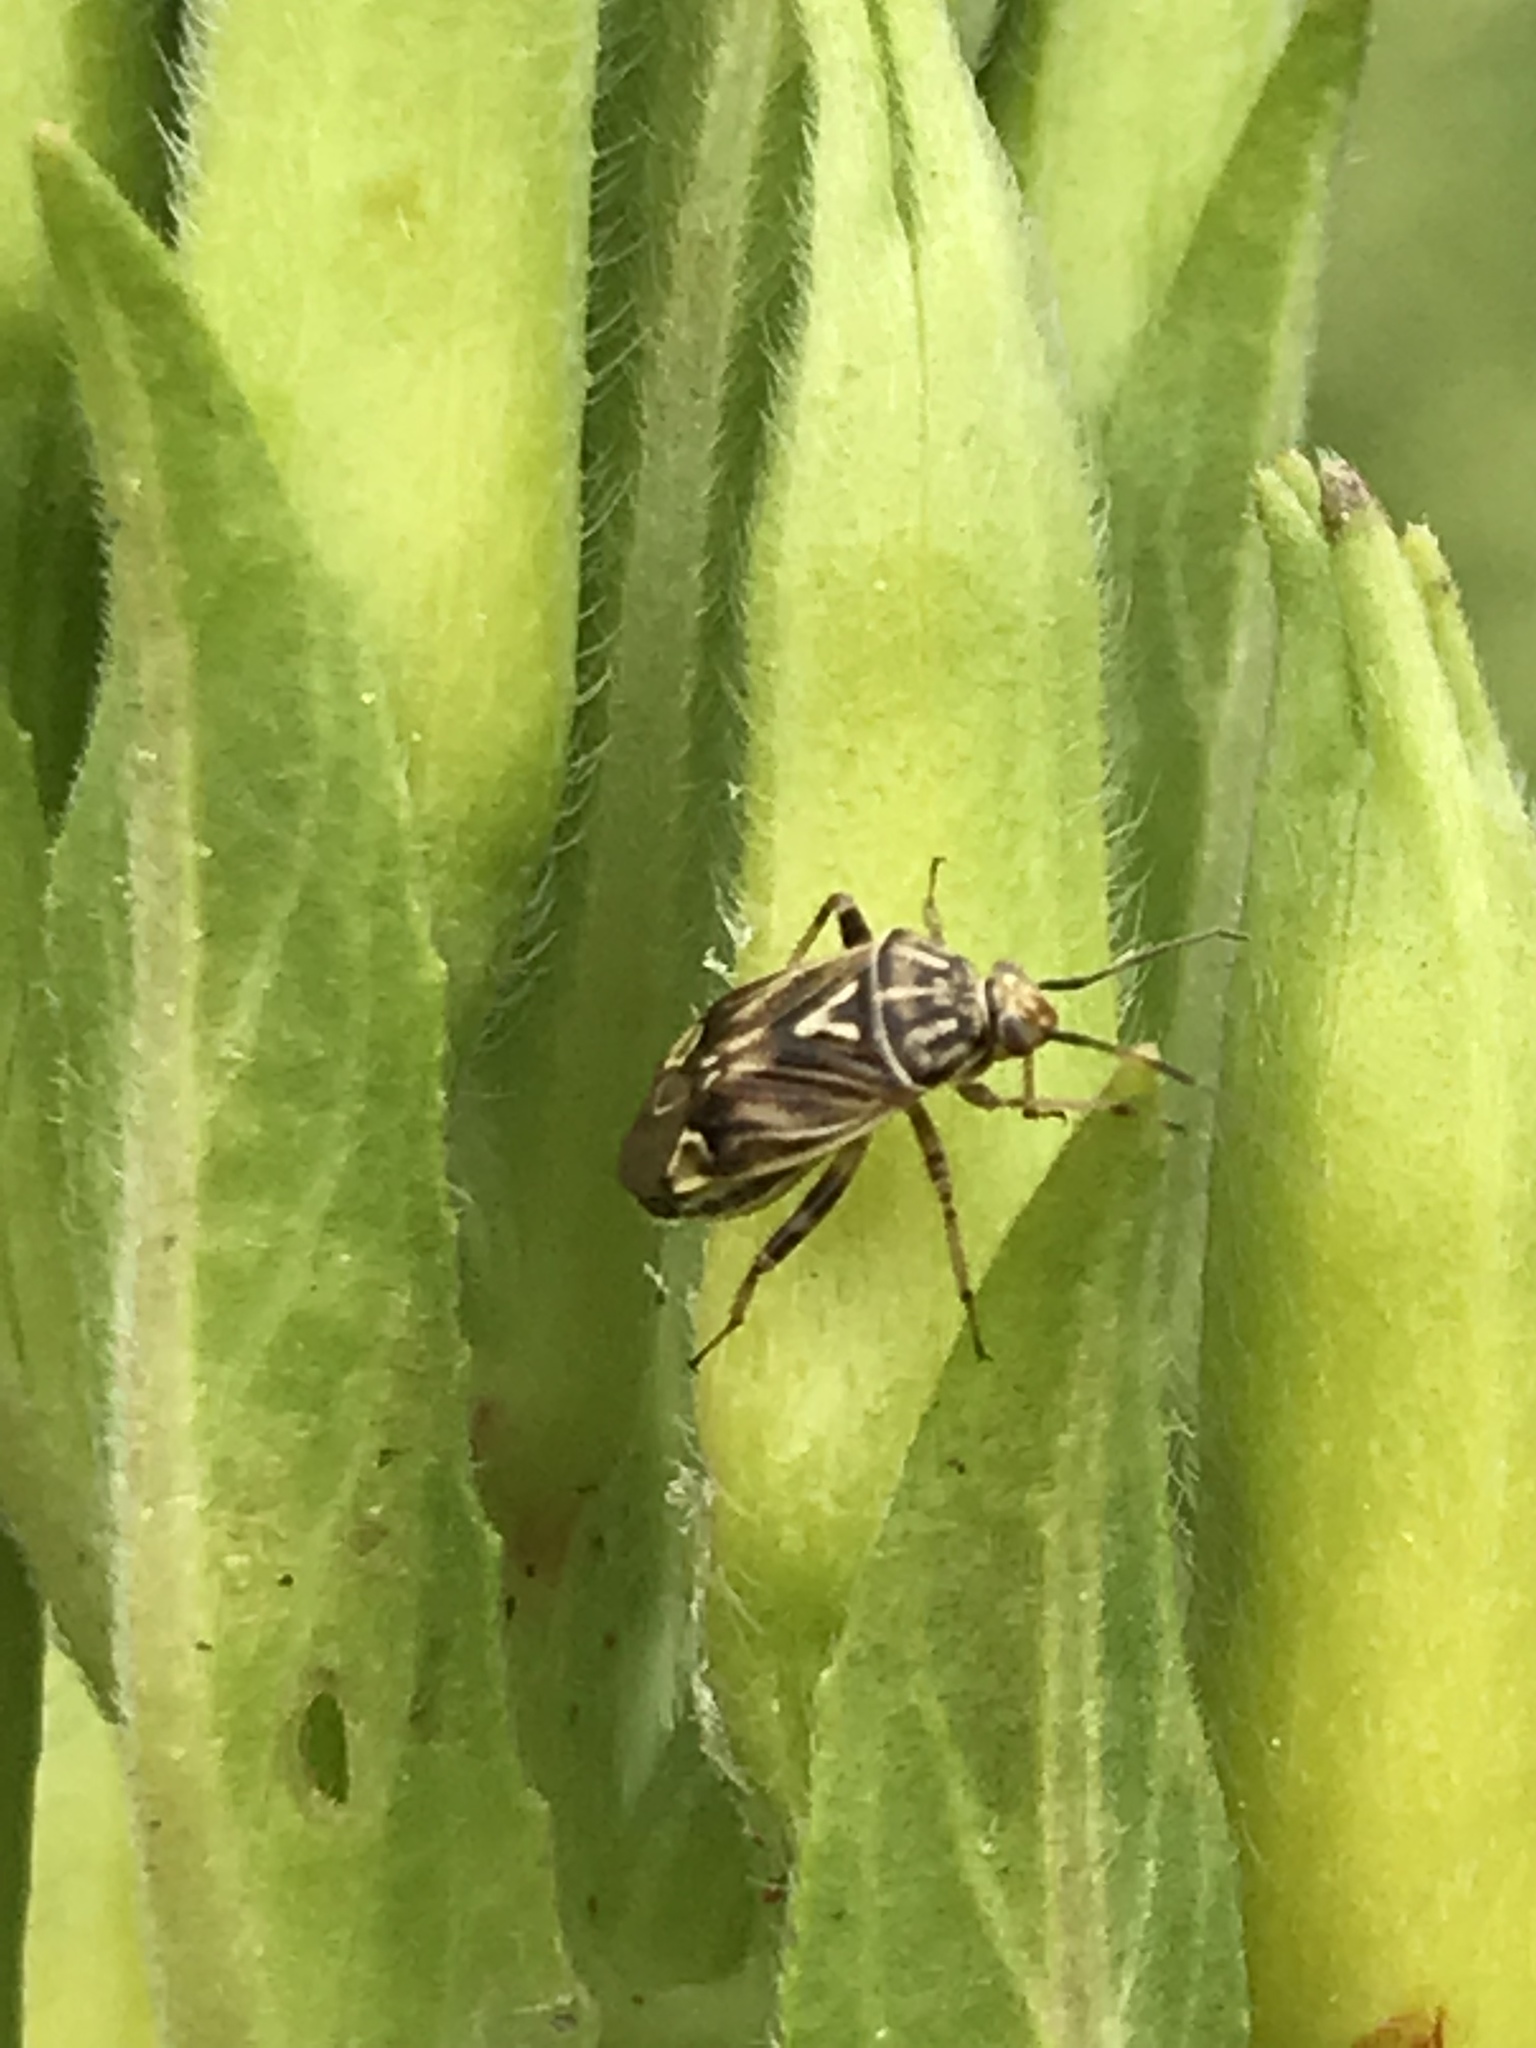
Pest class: lygus_bug